Seven Thunders (film)

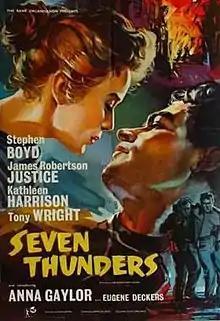

Seven Thunders (US title: The Beasts of Marseilles) is a 1957 black and white British film regarding Marseille in the Second World War. It was directed by Hugo Fregonese and starring Stephen Boyd, James Robertson Justice, Kathleen Harrison, Tony Wright and Anna Gaylor. It is about two escaped prisoners of war and is based on a novel of the same name by the writer Rupert Croft-Cooke.